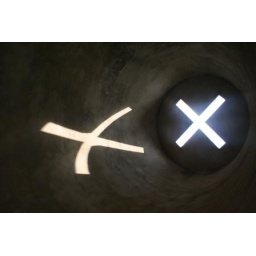
At the top of the Freedom Square monument is a cross that is supposed to bring in eternal light.